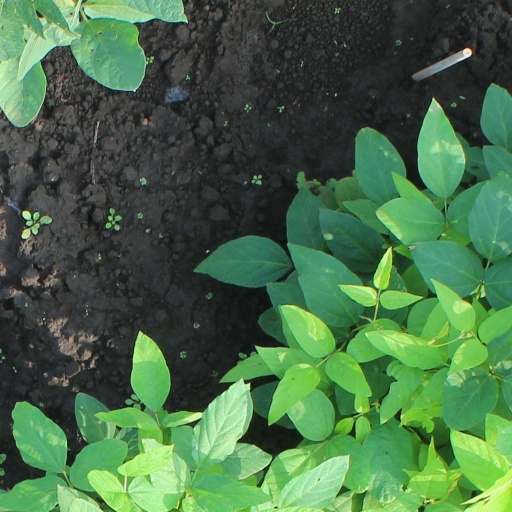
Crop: soybean